Bucherer–Bergs reaction

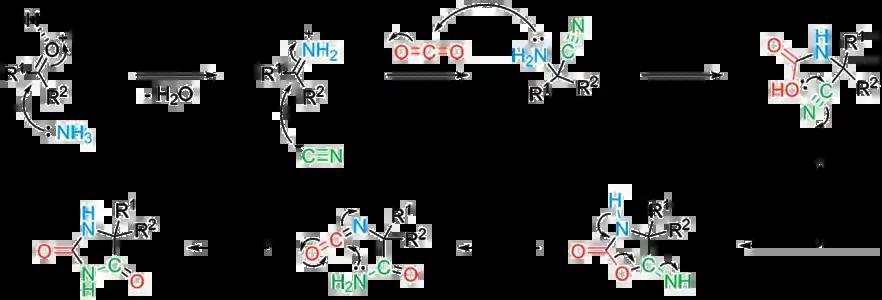
Reaction mechanism for the Bucherer–Bergs reaction

Following condensation of the carbonyl with the ammonium, the formed imine is attacked by the isocyanide to form the aminonitrile. Nucleophilic addition of aminonitrile to CO leads to cyano-carbamic acid, which undergoes an intramolecular ring closing to 5-imino-oxazolidin-2-one. The 5-imino-oxazolidin-2-one rearranges to form the hydantoin product via an isocyanate intermediate.